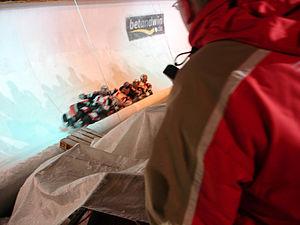
La piste de bobsleigh, luge et skeleton d'Igls est une piste de bobsleigh, luge et skeleton située à Igls, près d'Innsbruck. La dernière rénovation de cette piste date de 1975 en devenant la première piste réfrigérée artificiellement dans le monde et inspirant après toutes les nouvelles constructions de pistes.